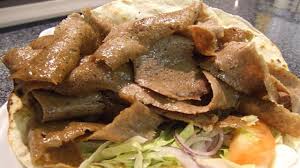
Yemek: kebap